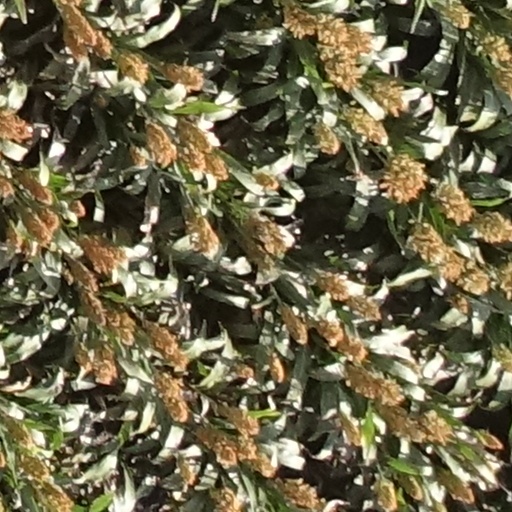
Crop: sorghum